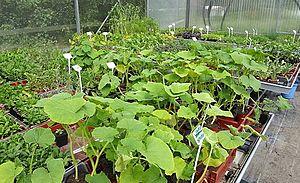
photo de plantes légumières
Un circuit court est un circuit de commercialisation qui fait intervenir au maximum un intermédiaire entre le producteur et le consommateur.